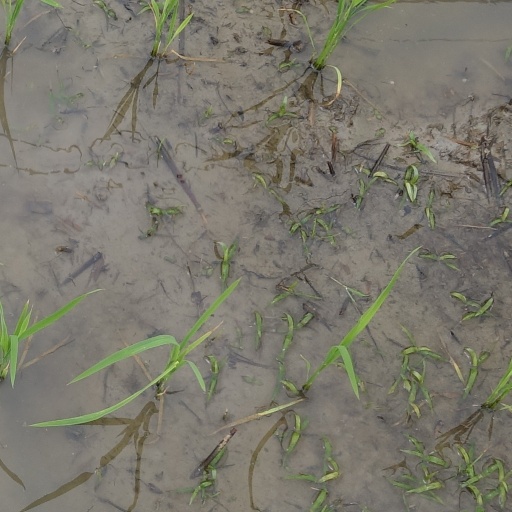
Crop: rice